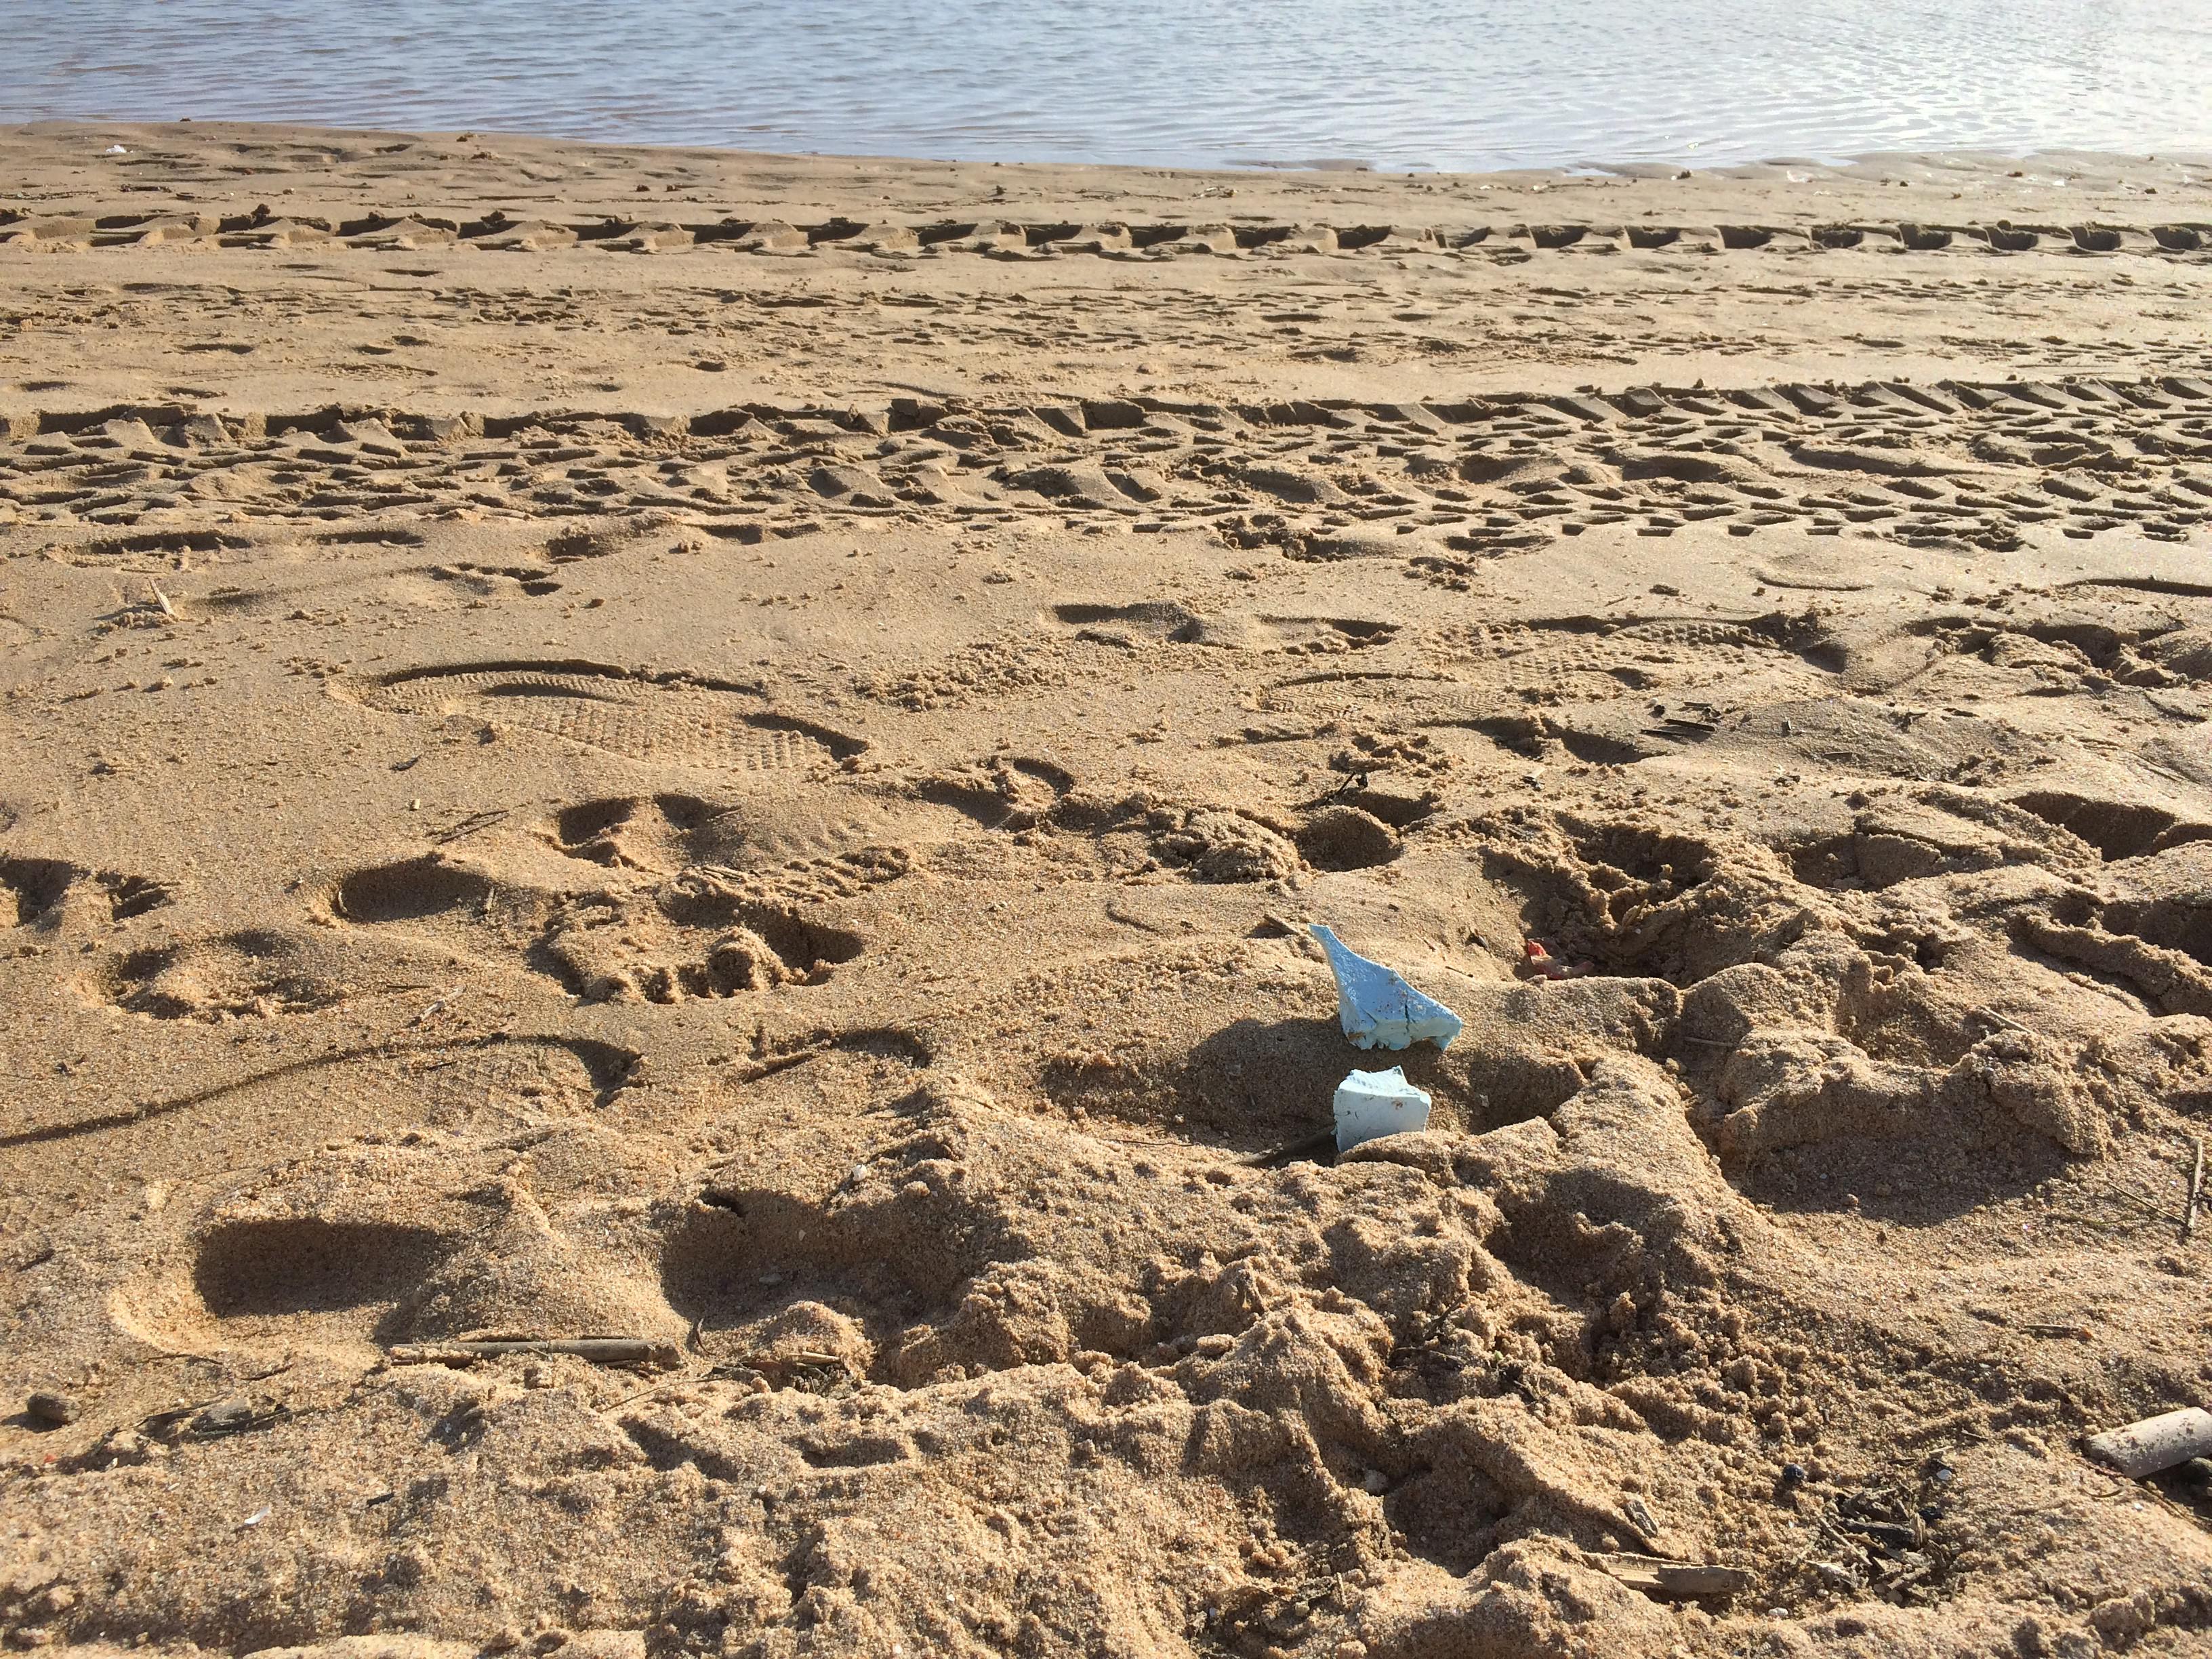
Object: Styrofoam piece (Styrofoam piece)

Object: Styrofoam piece (Styrofoam piece)

Object: Unlabeled litter (Unlabeled litter)